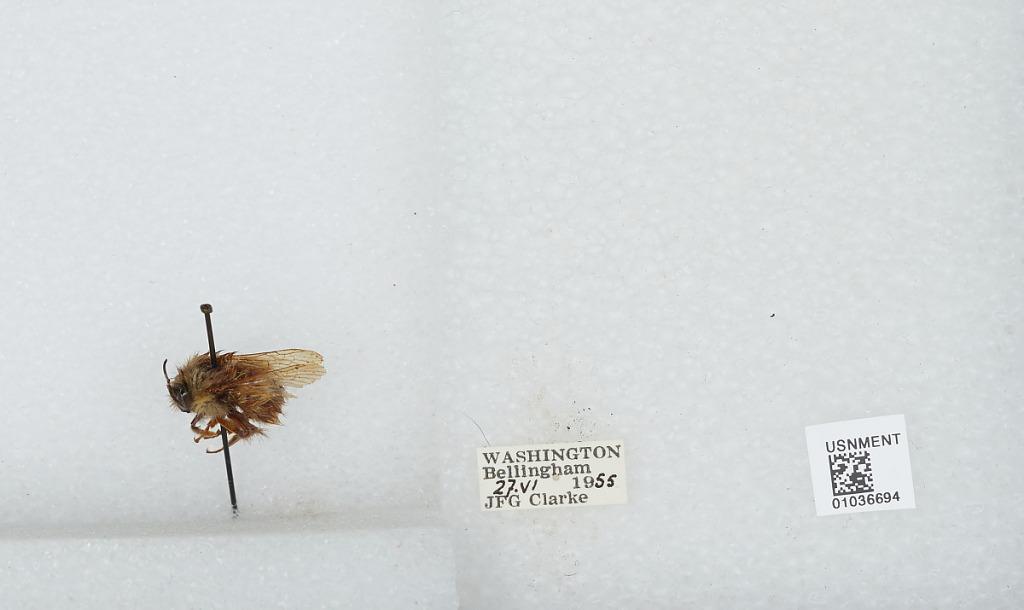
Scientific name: Bombus (Pyrobombus) mixtus Cresson
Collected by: J. Clarke
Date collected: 1955-6-27
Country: United States
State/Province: Washington
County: Whatcom
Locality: Bellingham
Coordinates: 48.7503, -122.475